Milton Rubenfeld

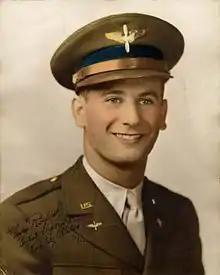
Rubenfeld as a member of the USAAF in 1942

Milton Rubenfeld (September 13, 1919 – February 21, 2004) was an American pilot who flew for the Royal Air Force and U.S. Army during World War II, later becoming one of the five founding pilots of the Israeli Air Force in the 1948 Arab–Israeli War. It is widely believed that Rubenfeld, the other four volunteer pilots, and the other "machalniks" changed the course of the 1948 Arab–Israeli War. He was injured and returned to the United States, and settled in New York state, where he married and owned a local business with his wife, Judy. Later, he moved his family to Sarasota, Florida, where he and his wife owned another successful business until he retired. He died in 2004. He was the father of actor/comedian Paul Reubens, who was known for creating and portraying the character Pee-wee Herman.